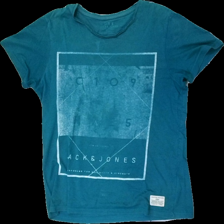
View: front
Type: T-shirt
Category: Ladies
Brand: Jack And Jones
Colors: Green, White
Material: 100% cotton
Pattern: Other
Cut: Regular, C-collar
Size: M
Season: All
Stains: Minor
Price range: 50-100
Recommended usage: Recycle
Description: green t-shirt with white print
Comment: washed out color